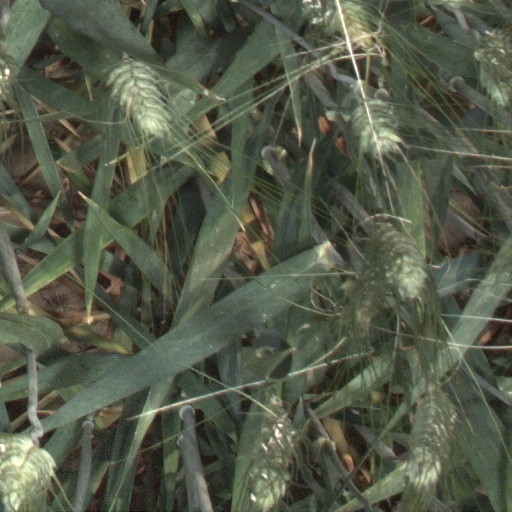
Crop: wheat